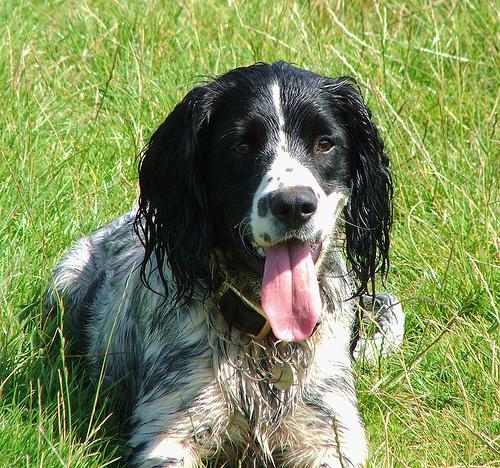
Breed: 276-n000112-English_springer